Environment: real
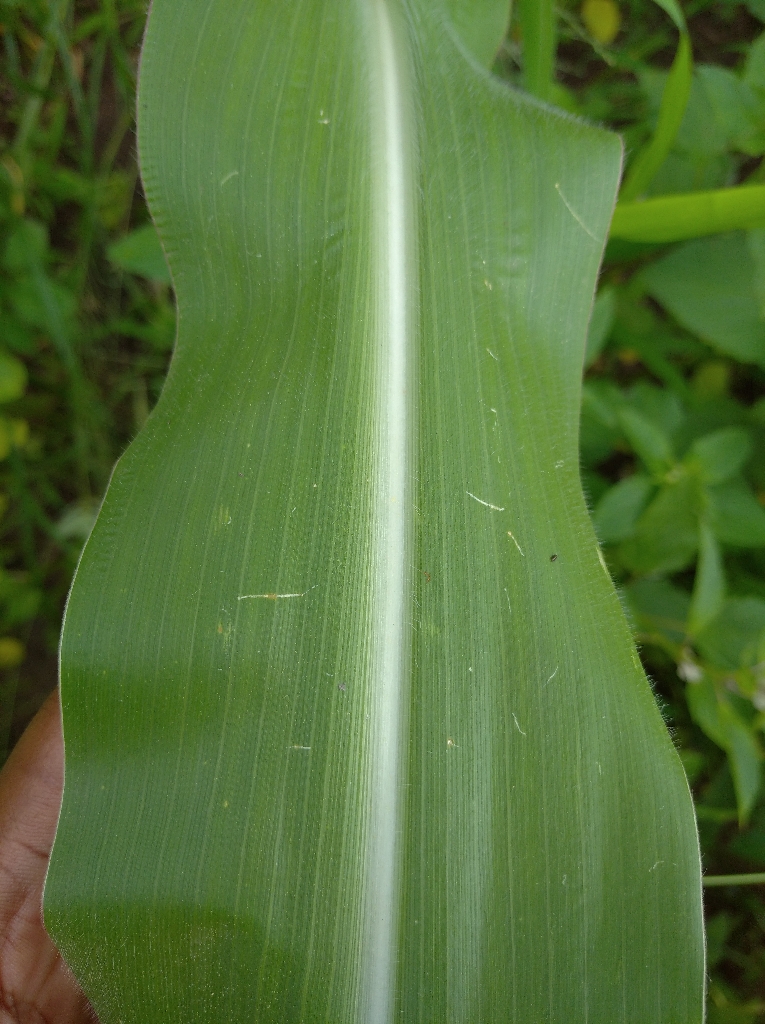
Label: healthy